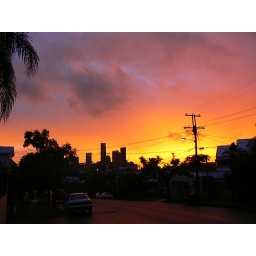
Brisbane sky in red